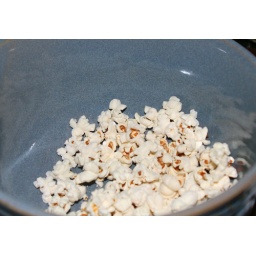
Popcorn made in a paper bag as learned from Alton Brown on Good Eats